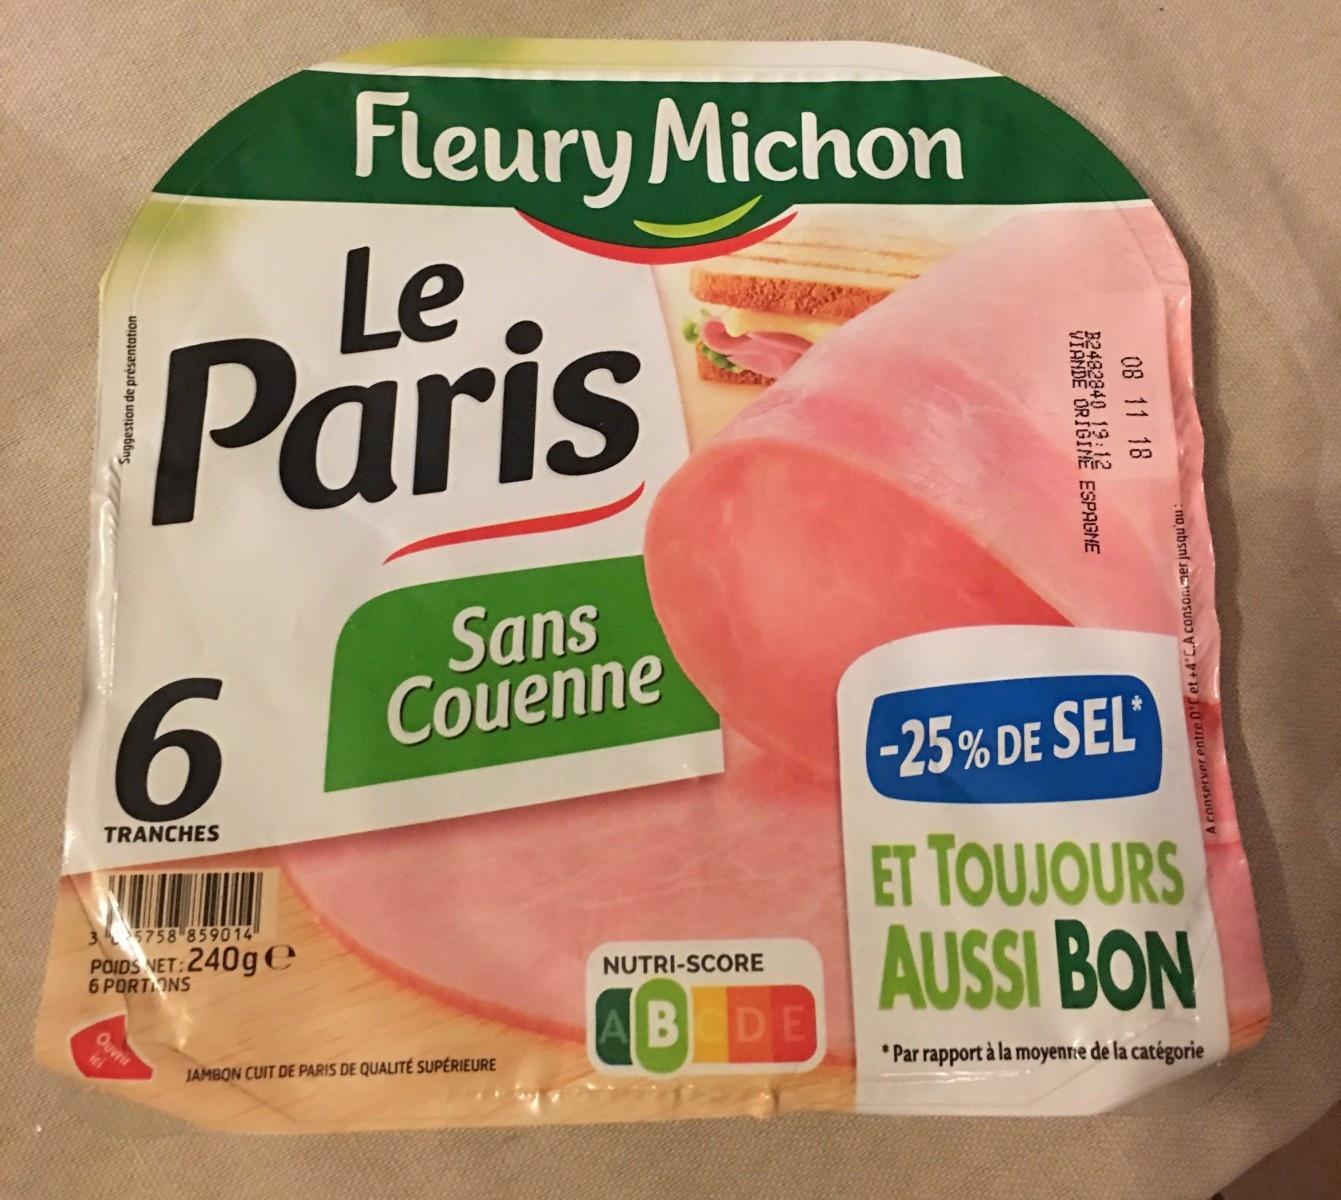
Nutri-Score label: nutriscore-b